Forest ecology

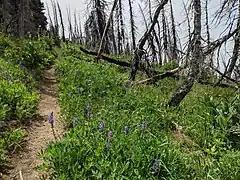
Forest regrowth after a forest fire, Cascade Range, United States

Woody material, often referred to as coarse woody debris, decays relatively slowly in many forests in comparison to most other organic materials, due to a combination of environmental factors and wood chemistry (see lignin). Trees growing in arid and/or cold environments do so especially slowly. Thus, tree trunks and branches can remain on the forest floor for long periods, affecting such things as wildlife habitat, fire behaviour, and tree regeneration processes.